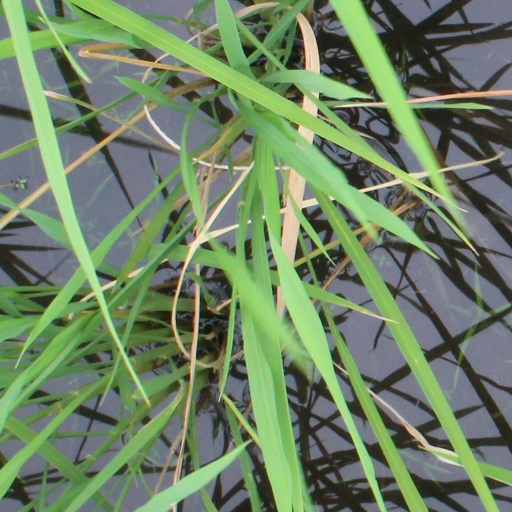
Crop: rice